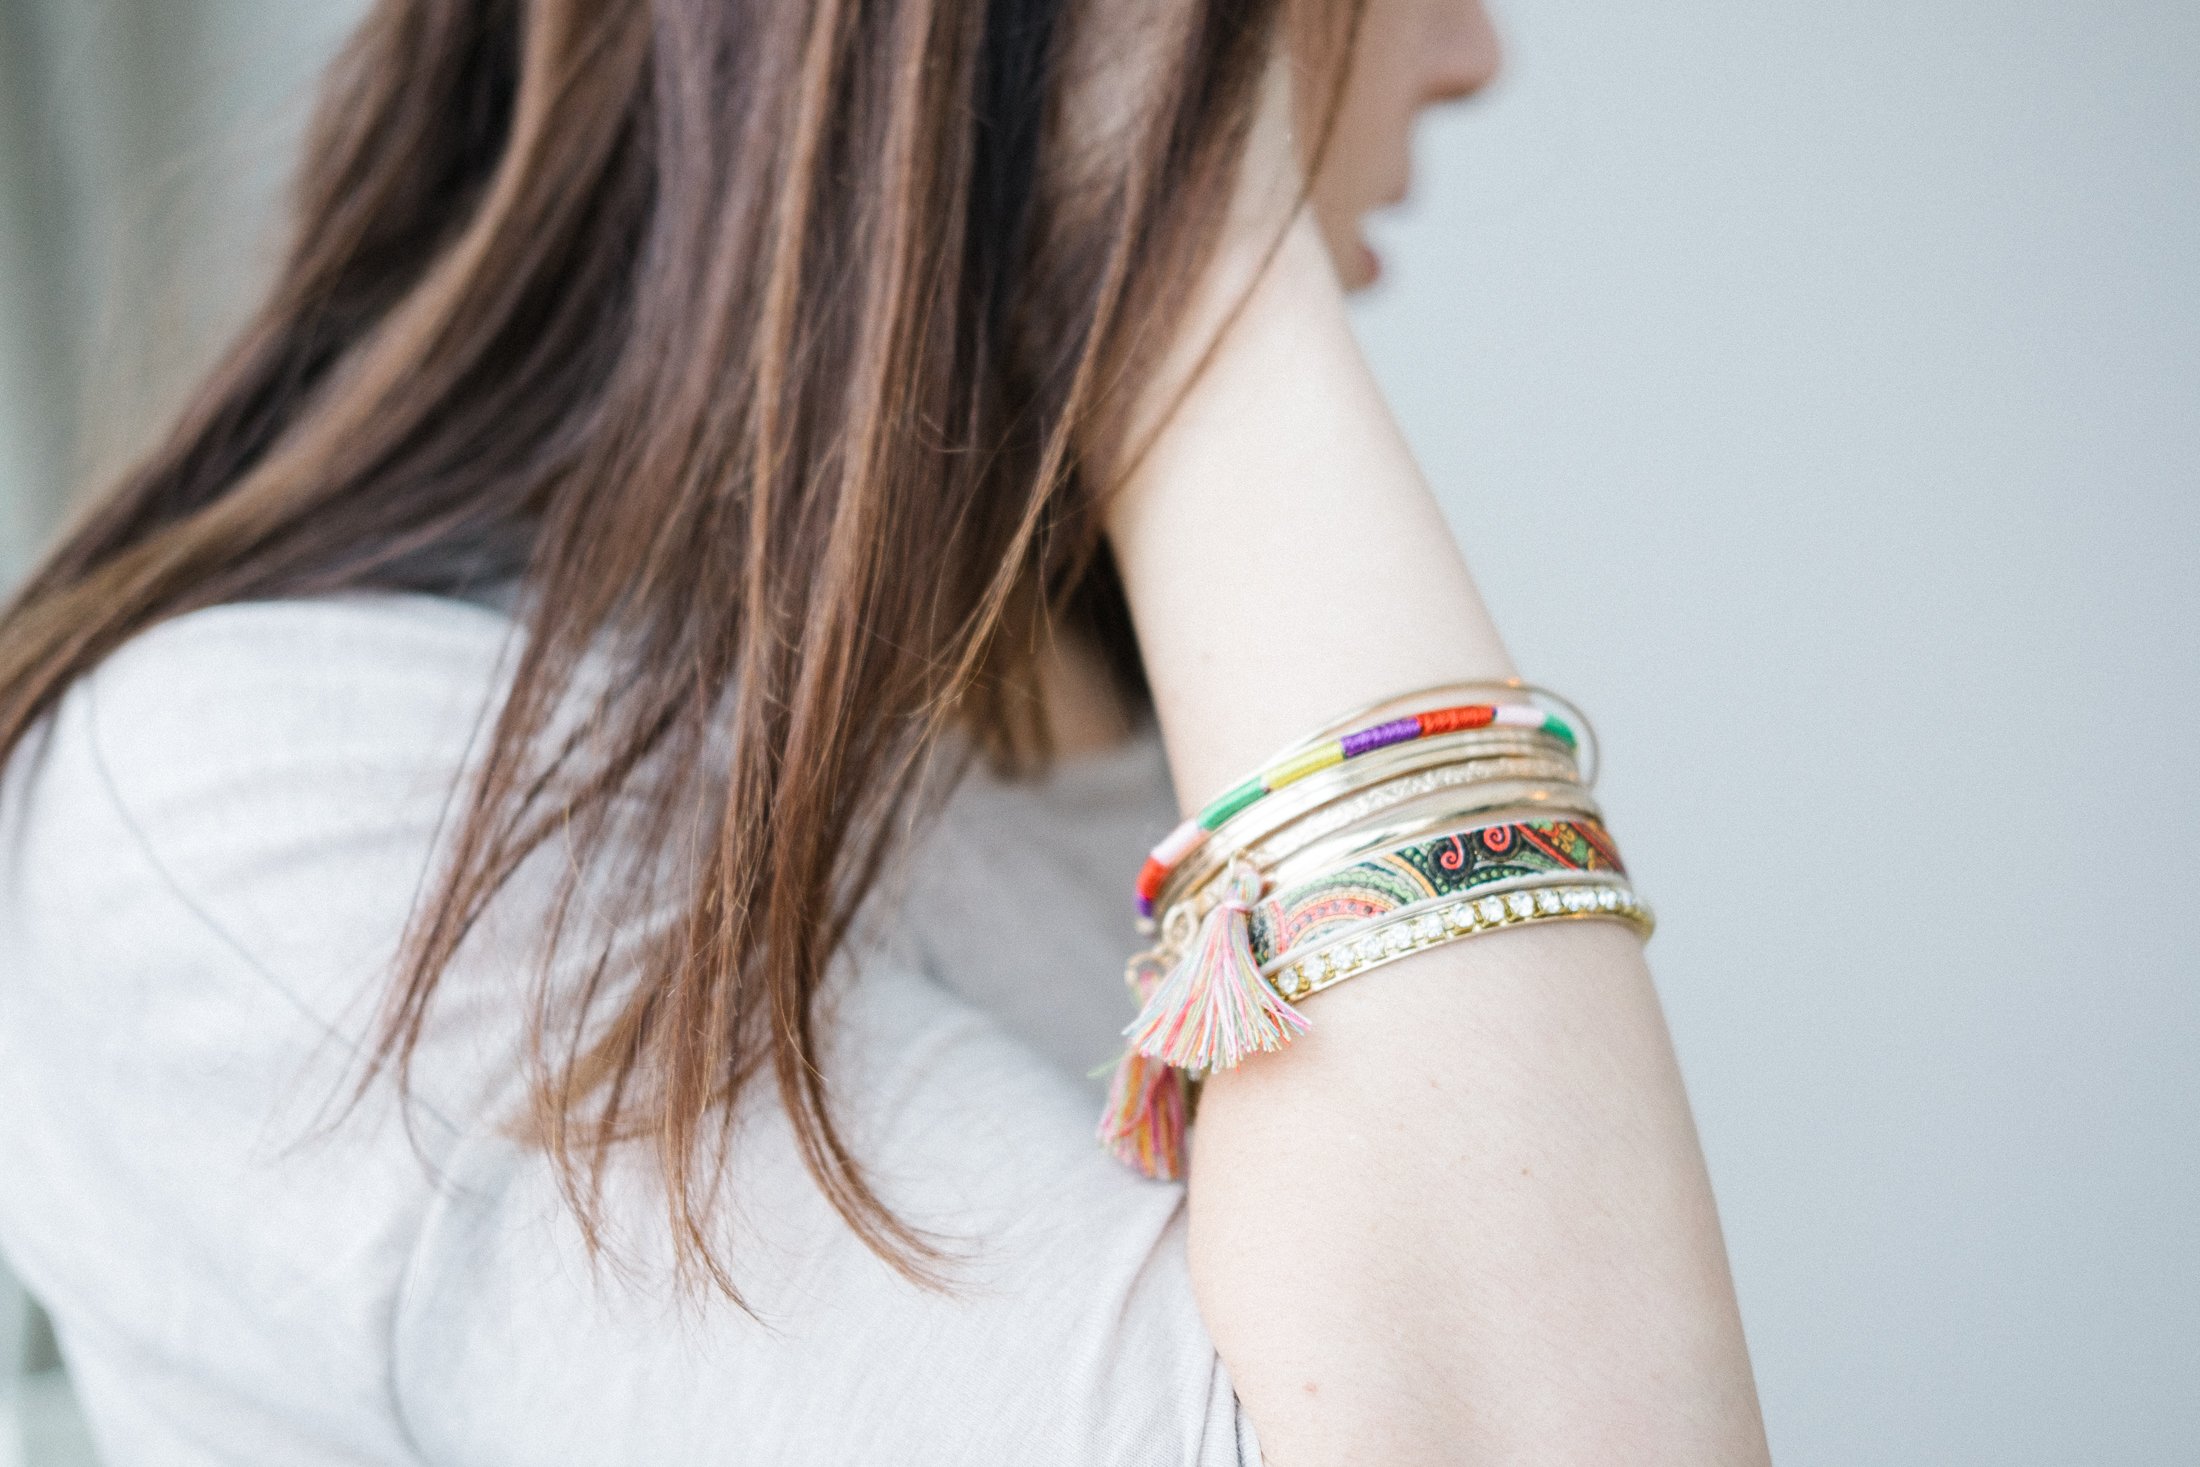
skin, lip, hand, arm, shoulder, eyelash, street fashion, human body, neck, sleeve, body jewelry, dress, gesture, finger, elbow, nail, waist, eyewear, tattoo, thigh, wrist, temporary tattoo, jewellery, trunk, human leg, pattern, bracelet, chest, long hair, layered hair, earrings, t shirt, electric blue, magenta, brown hair, fashion accessory, font, feather, flesh, child, hair coloring, back, red hair, abdomen, top, tradition, photo shoot, model, wing